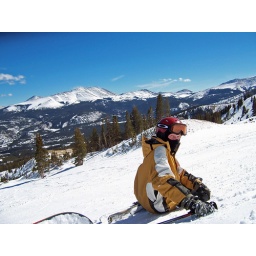
Nate in the Horse shoe bowl